Curta

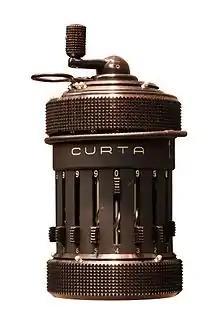
Curta Type I, on display at the Musée des Arts et Métiers, Paris.

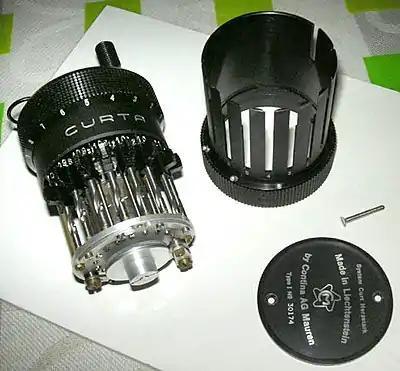
A partially disassembled Curta calculator, showing the digit slides and the stepped drum behind them

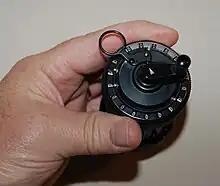
Curta Type I calculator, top view

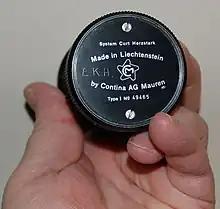
Curta Type I calculator, bottom view

The Curta is a hand-held mechanical calculator designed by Curt Herzstark. It is known for its extremely compact design: a small cylinder that fits in the palm of the hand. It was affectionately known as the "pepper grinder" or "peppermill" due to its shape and means of operation; its superficial resemblance to a certain type of hand grenade also earned it the nickname "math grenade".